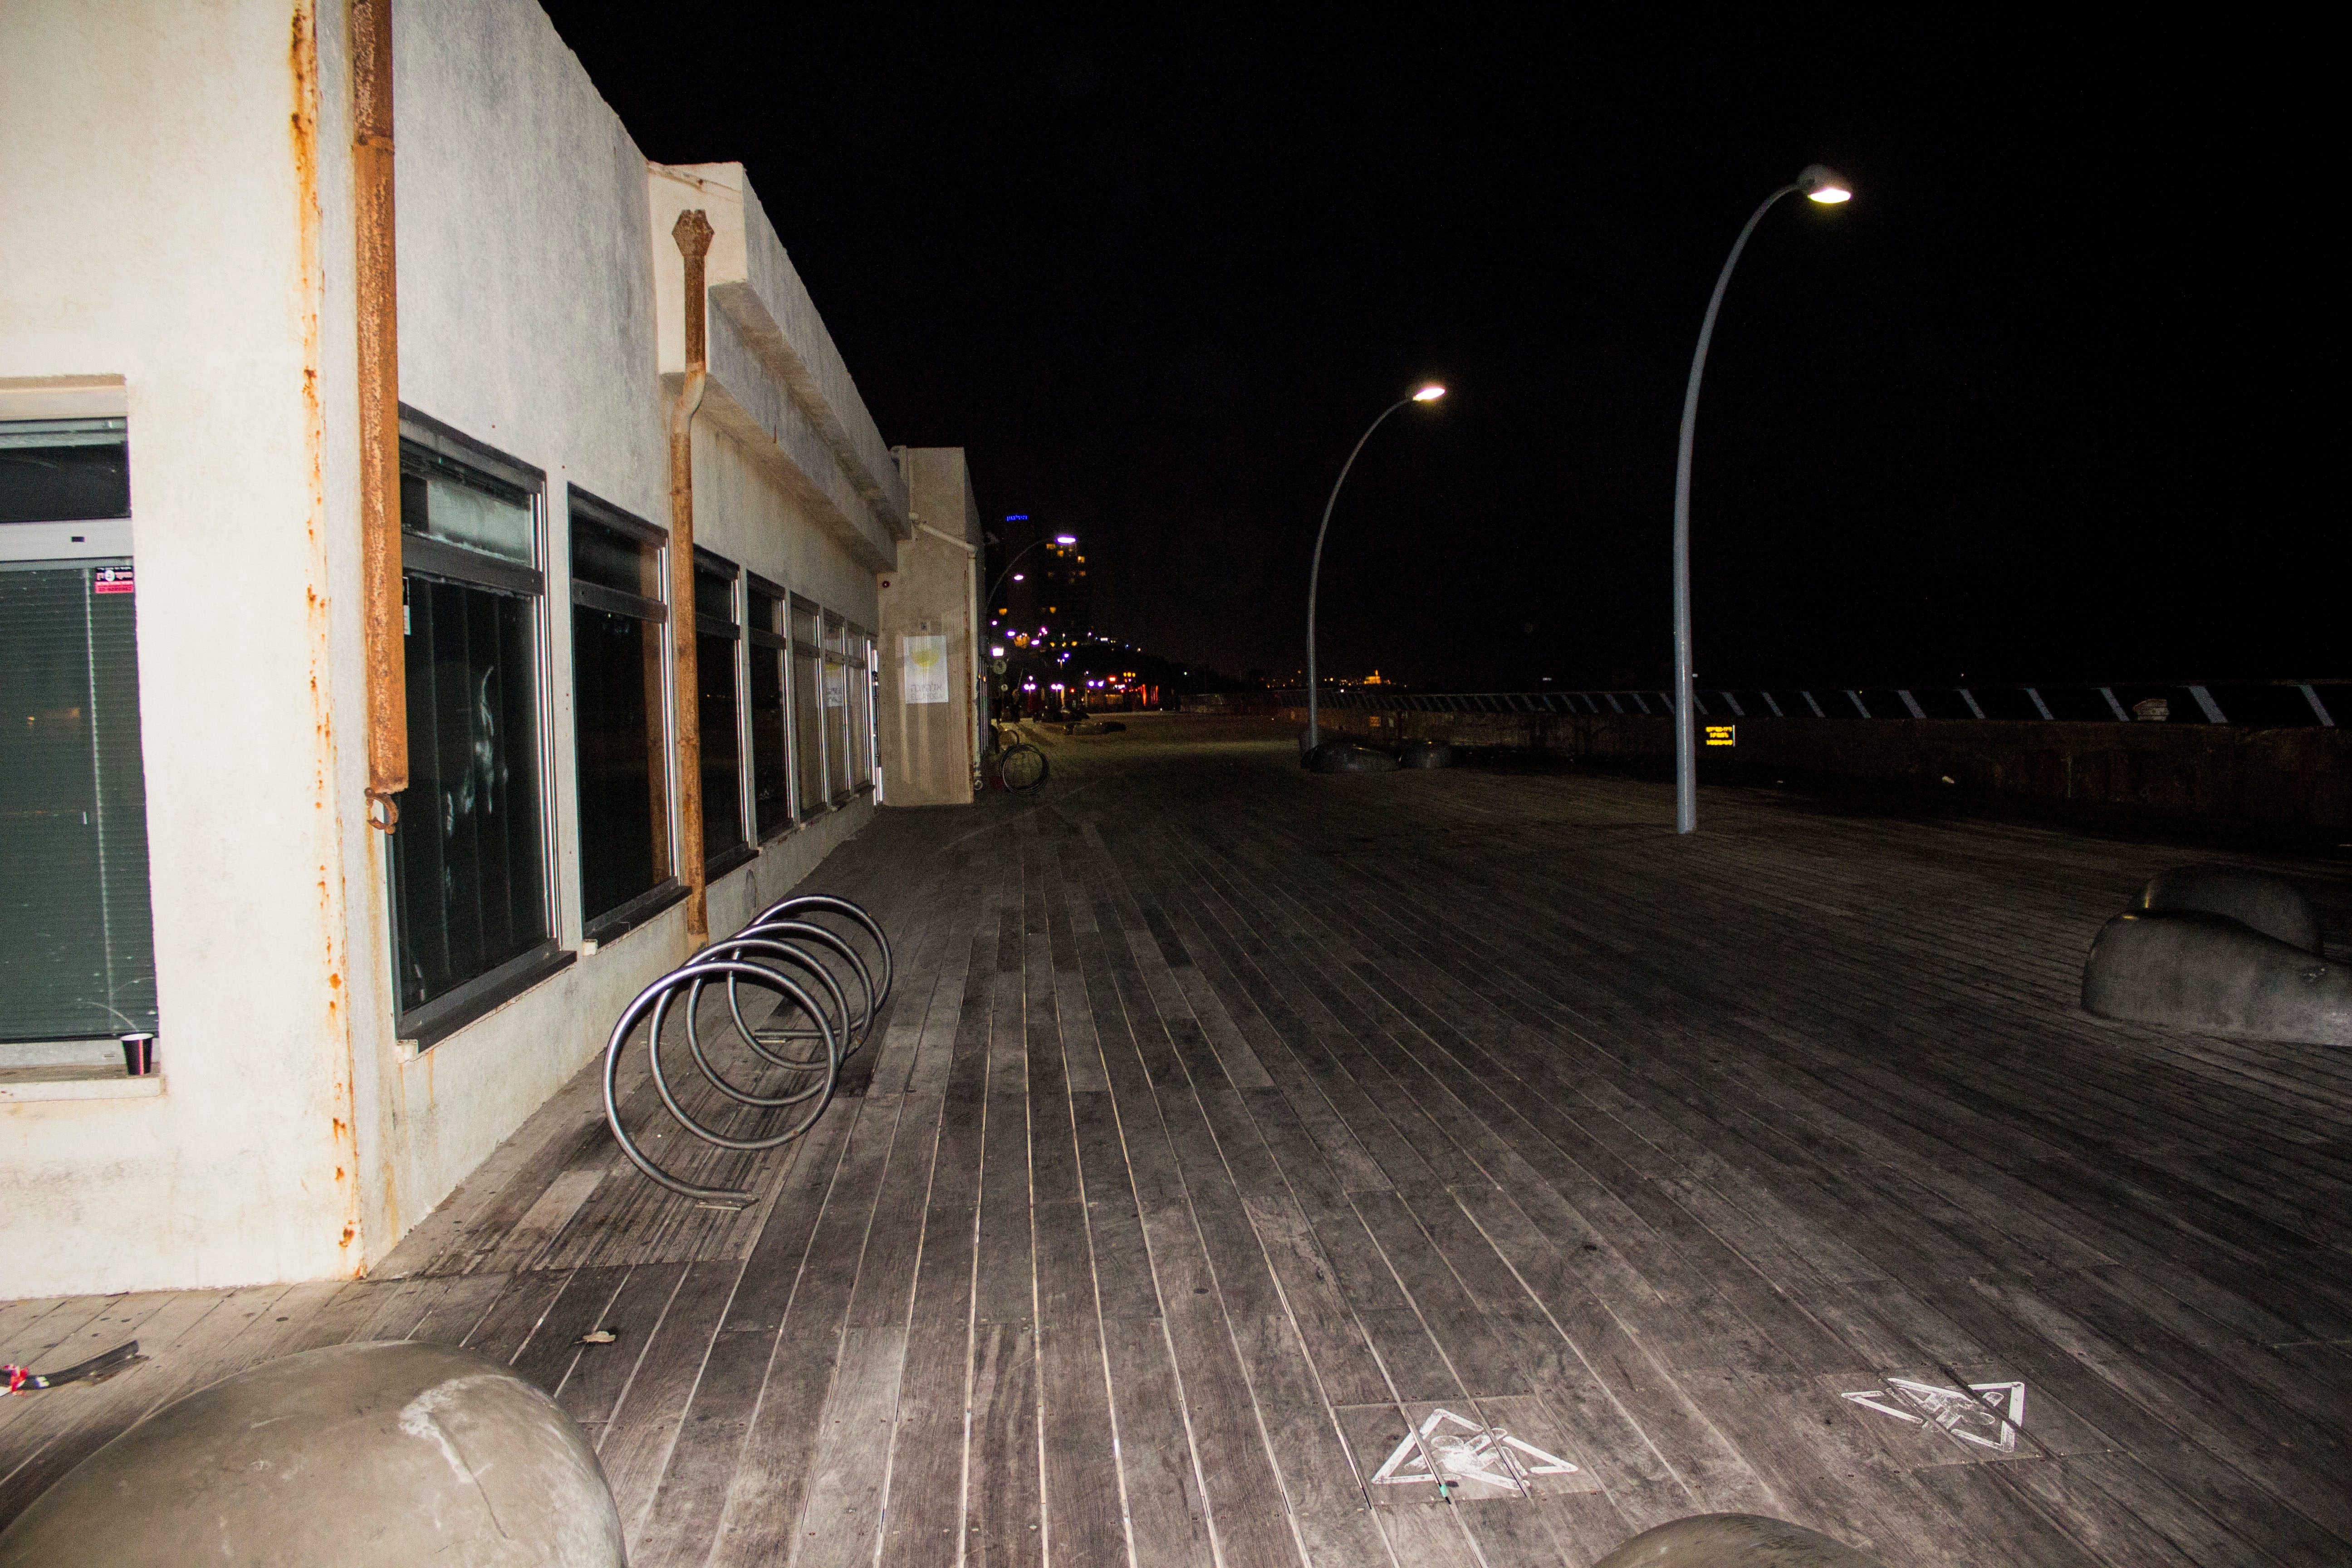
snow, light, road, night, weather, darkness, lighting, infrastructure